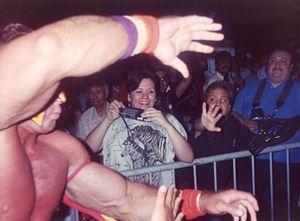
Warrior est un catcheur et un culturiste américain. Il est connu pour son travail à la World Wrestling Federation et à la World Championship Wrestling sous le nom de ring de The Ultimate Warrior.